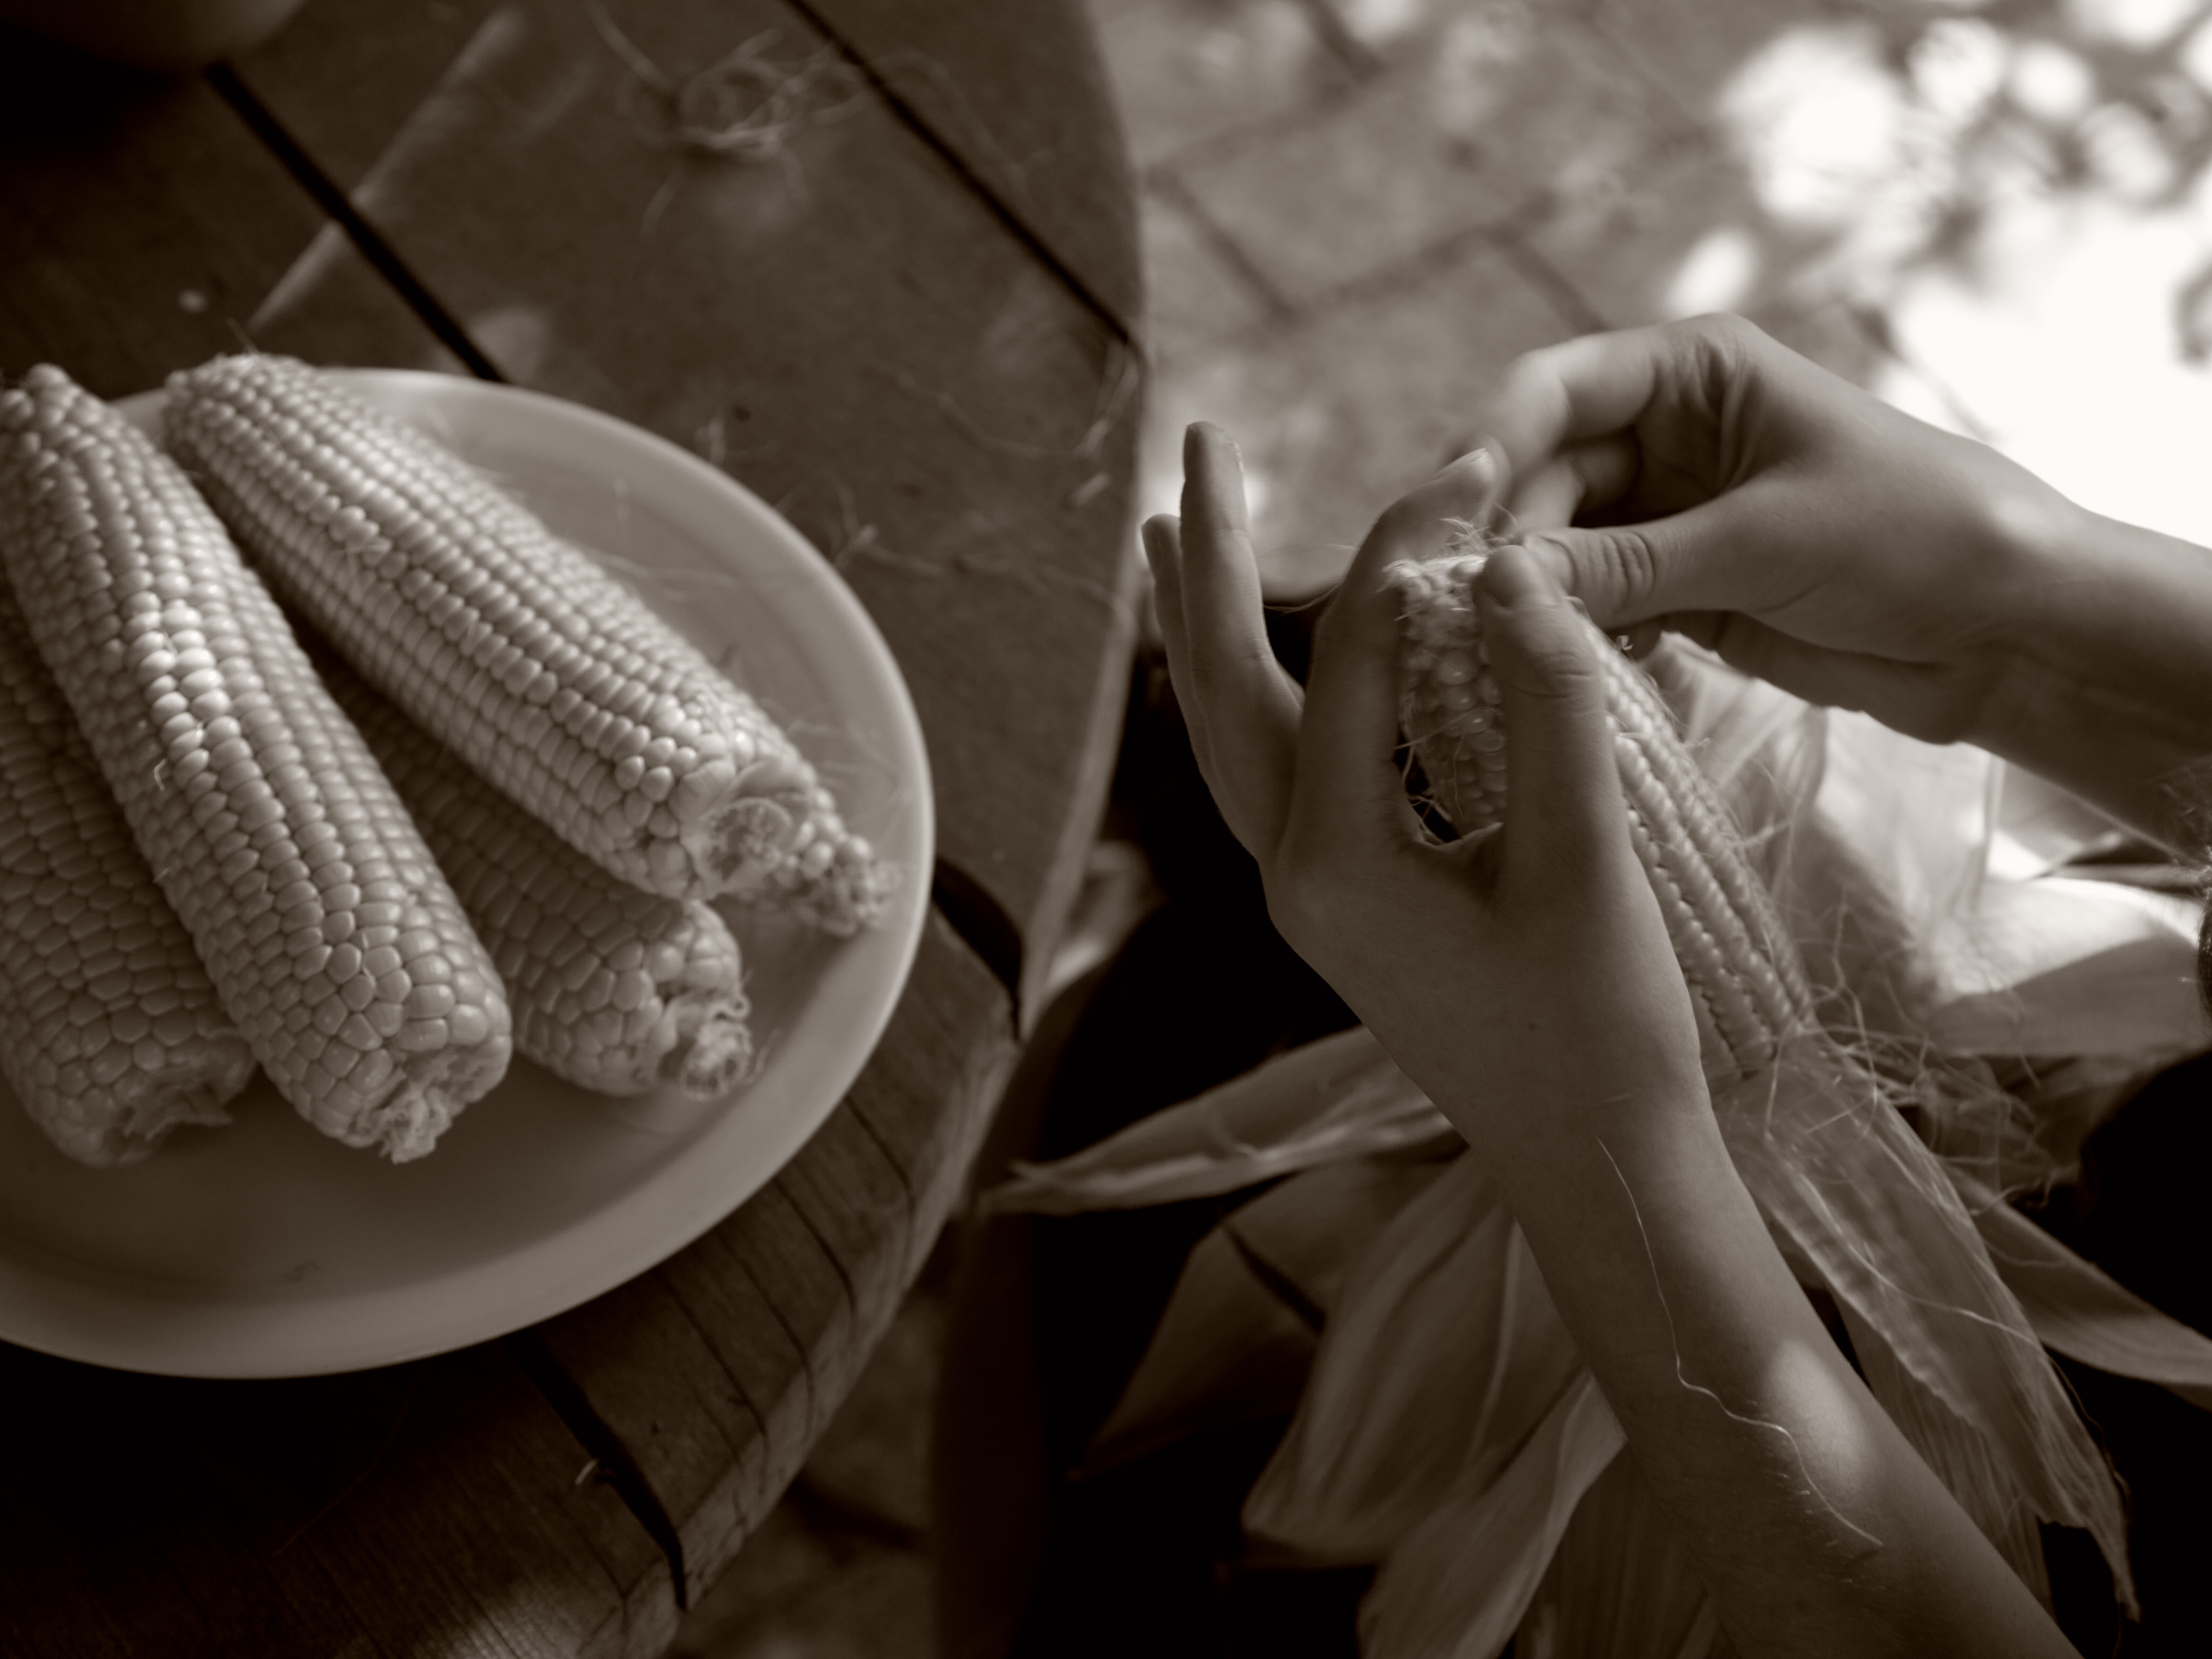
hand, black and white, white, photography, flower, spring, corn, black, monochrome, bride, california, close up, art, dress, photograph, maze, sacramento, macro photography, monochrome photography